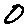
Label: 0